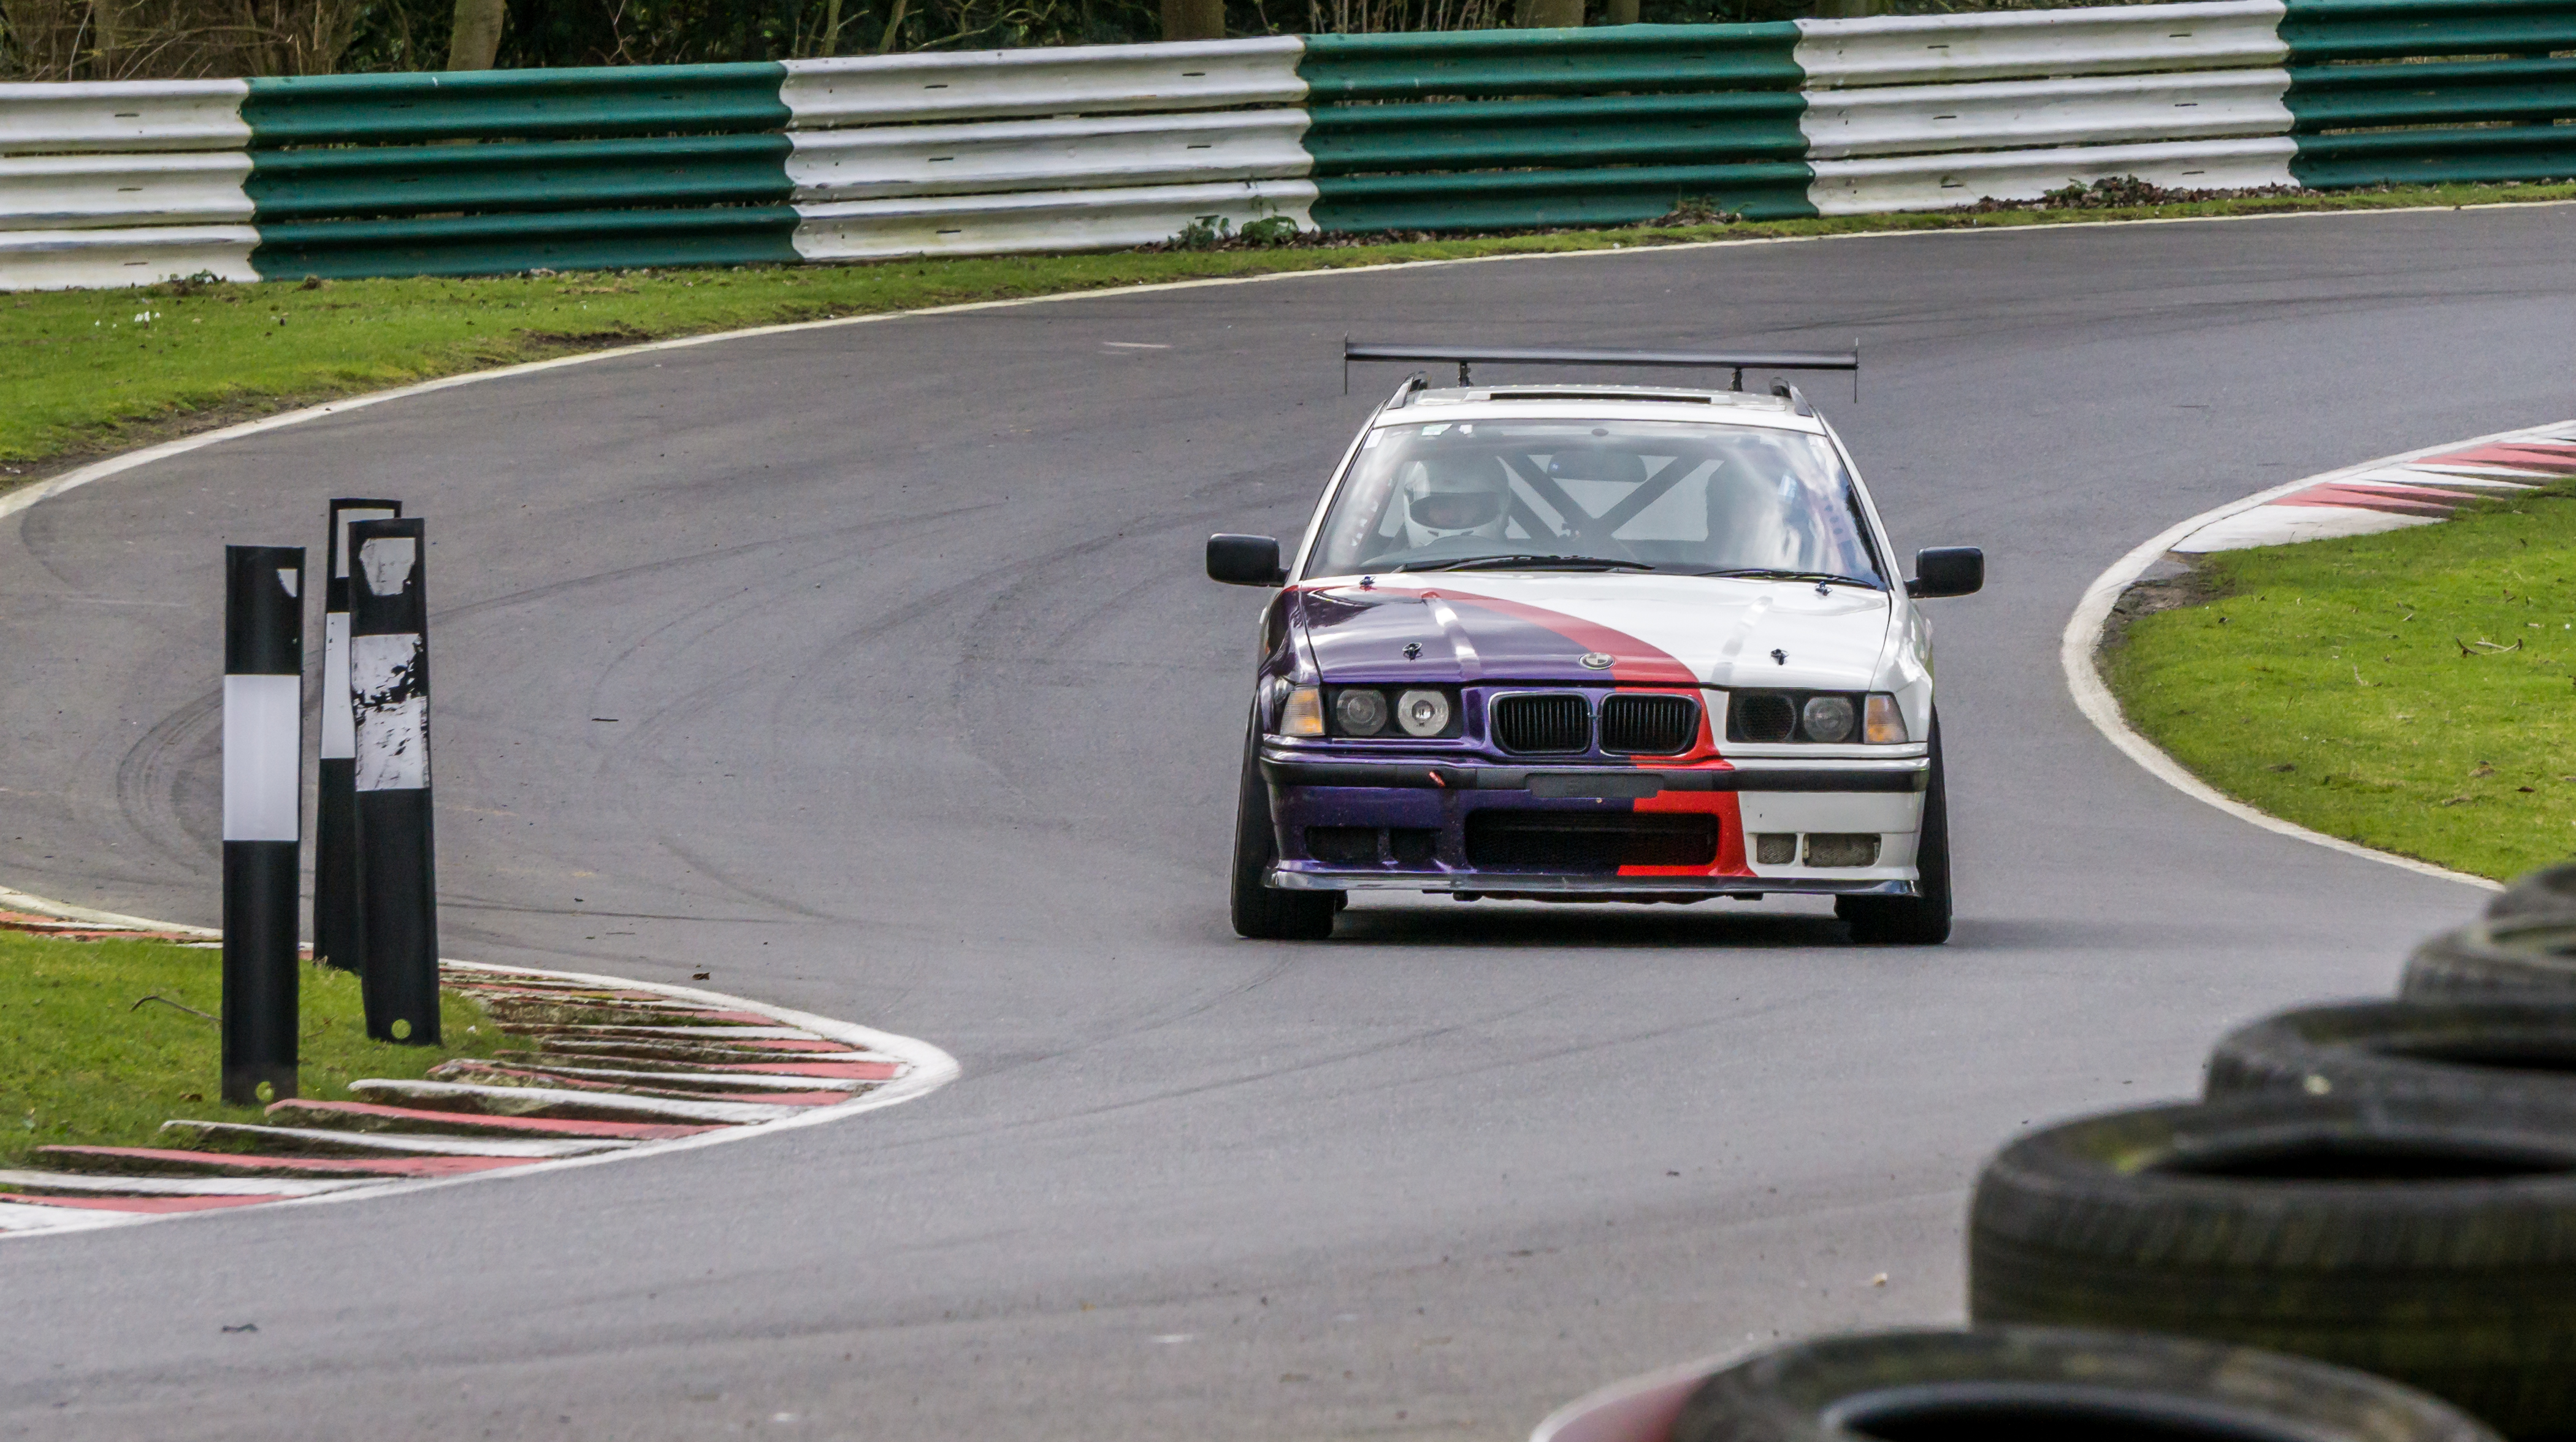
track, car, vehicle, park, sports car, race car, 2016, race, supercar, sports, racing, sony, day, race track, bmw, february, motorsport, ilce6000, trackday, 28th, cadwell, opentrack, touring car, auto racing, automobile make, luxury vehicle, stock car racing, rallycross